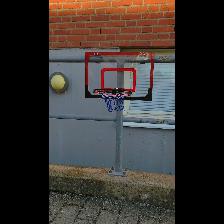
Label: NonHuman